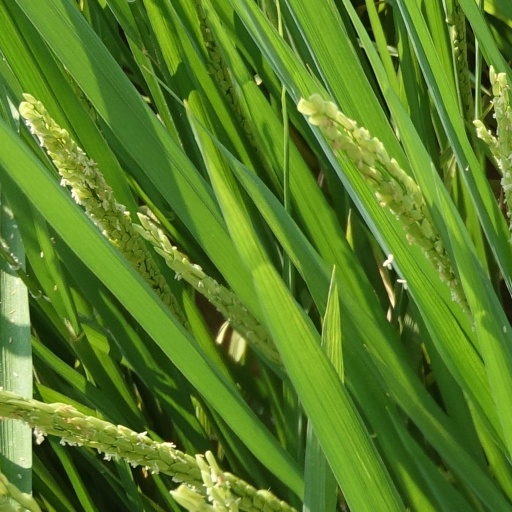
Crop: rice